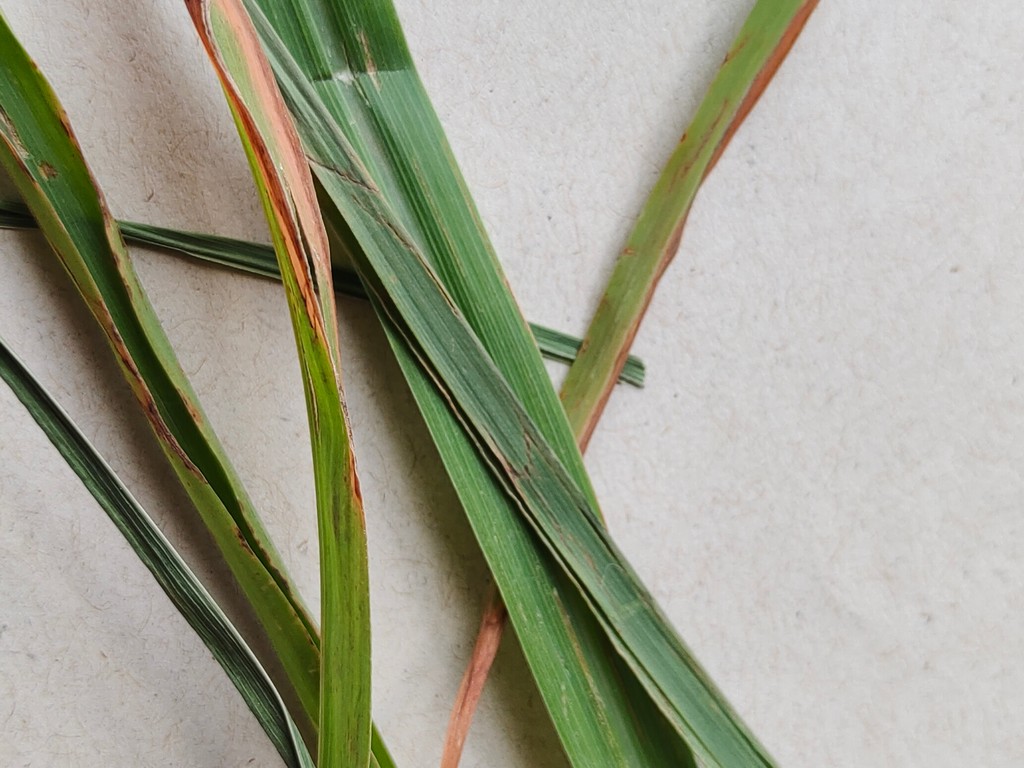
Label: Unhealthy